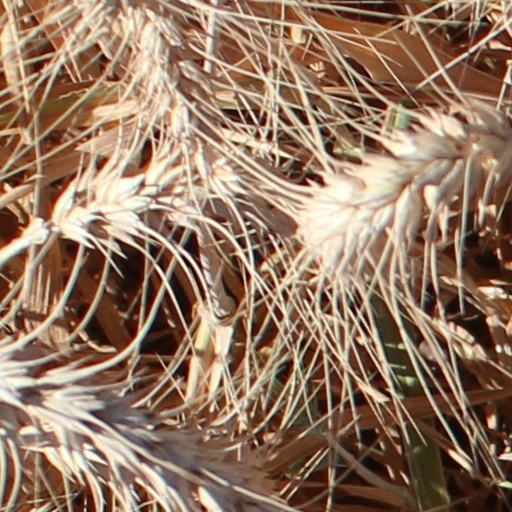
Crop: wheat